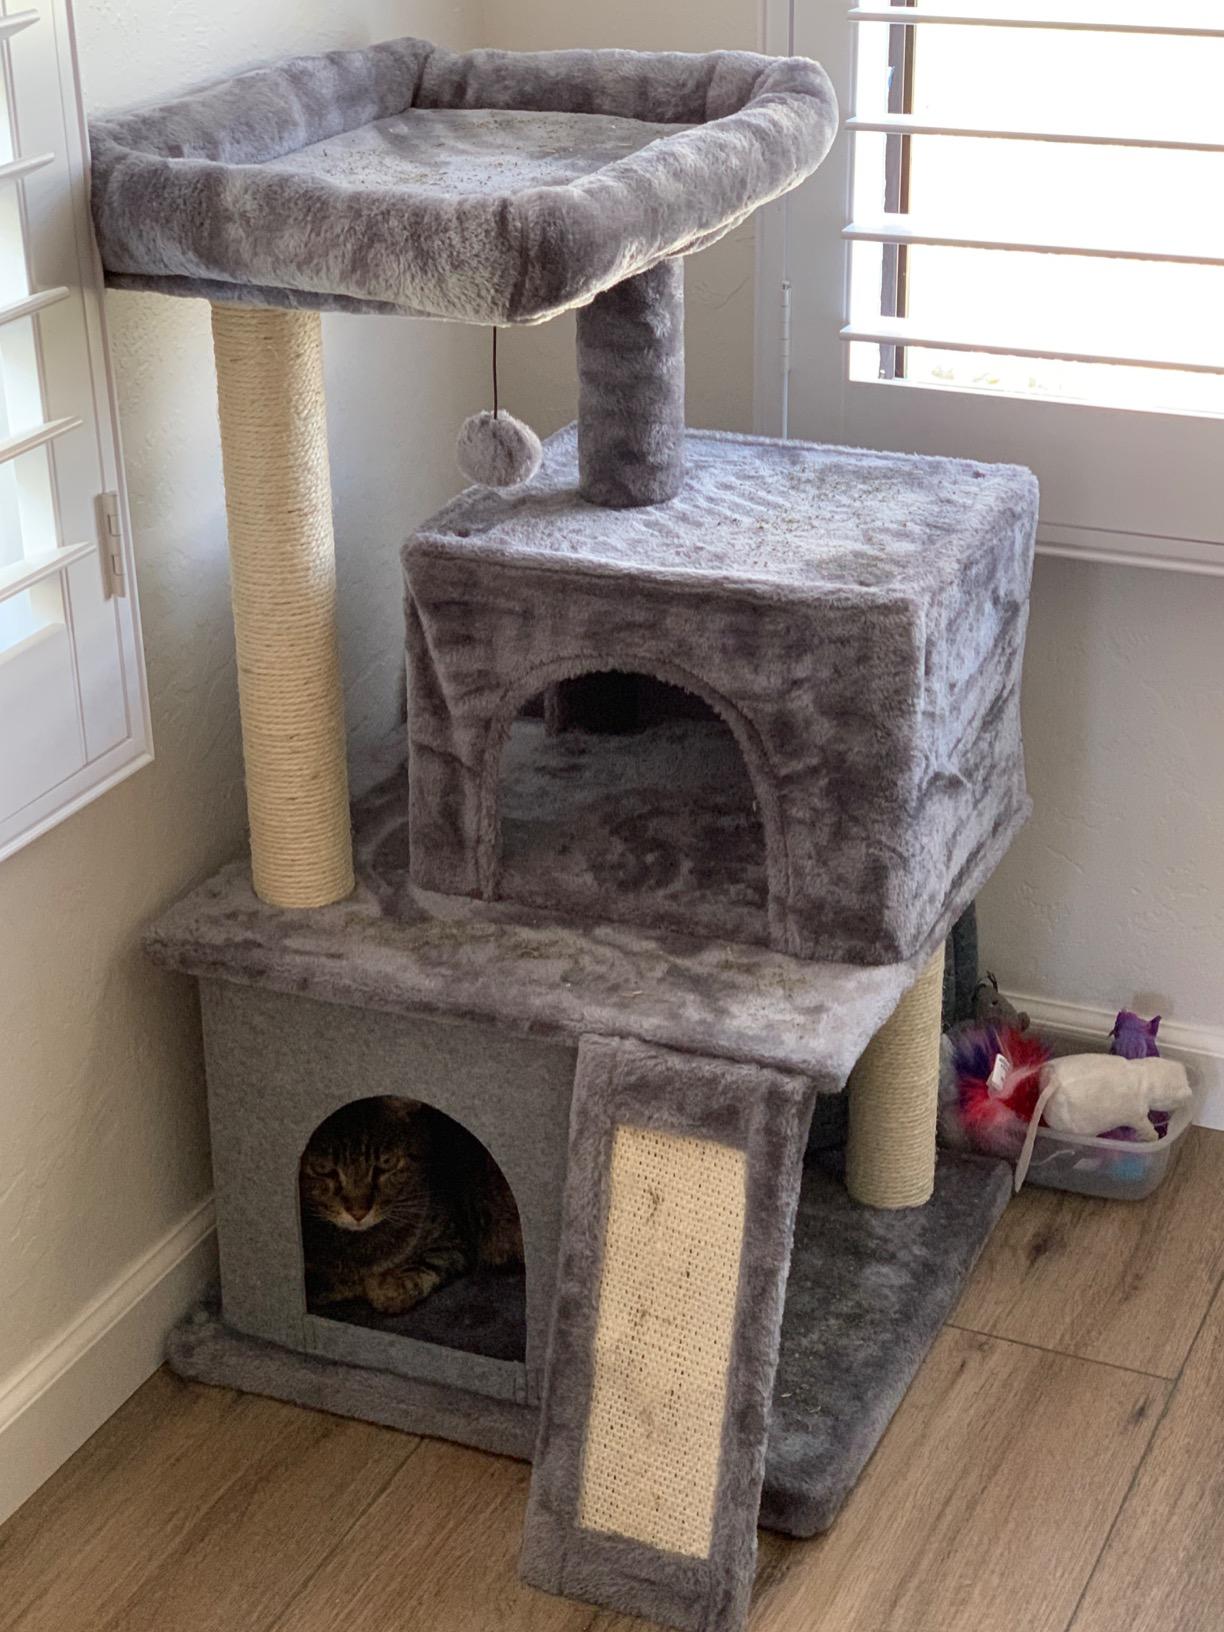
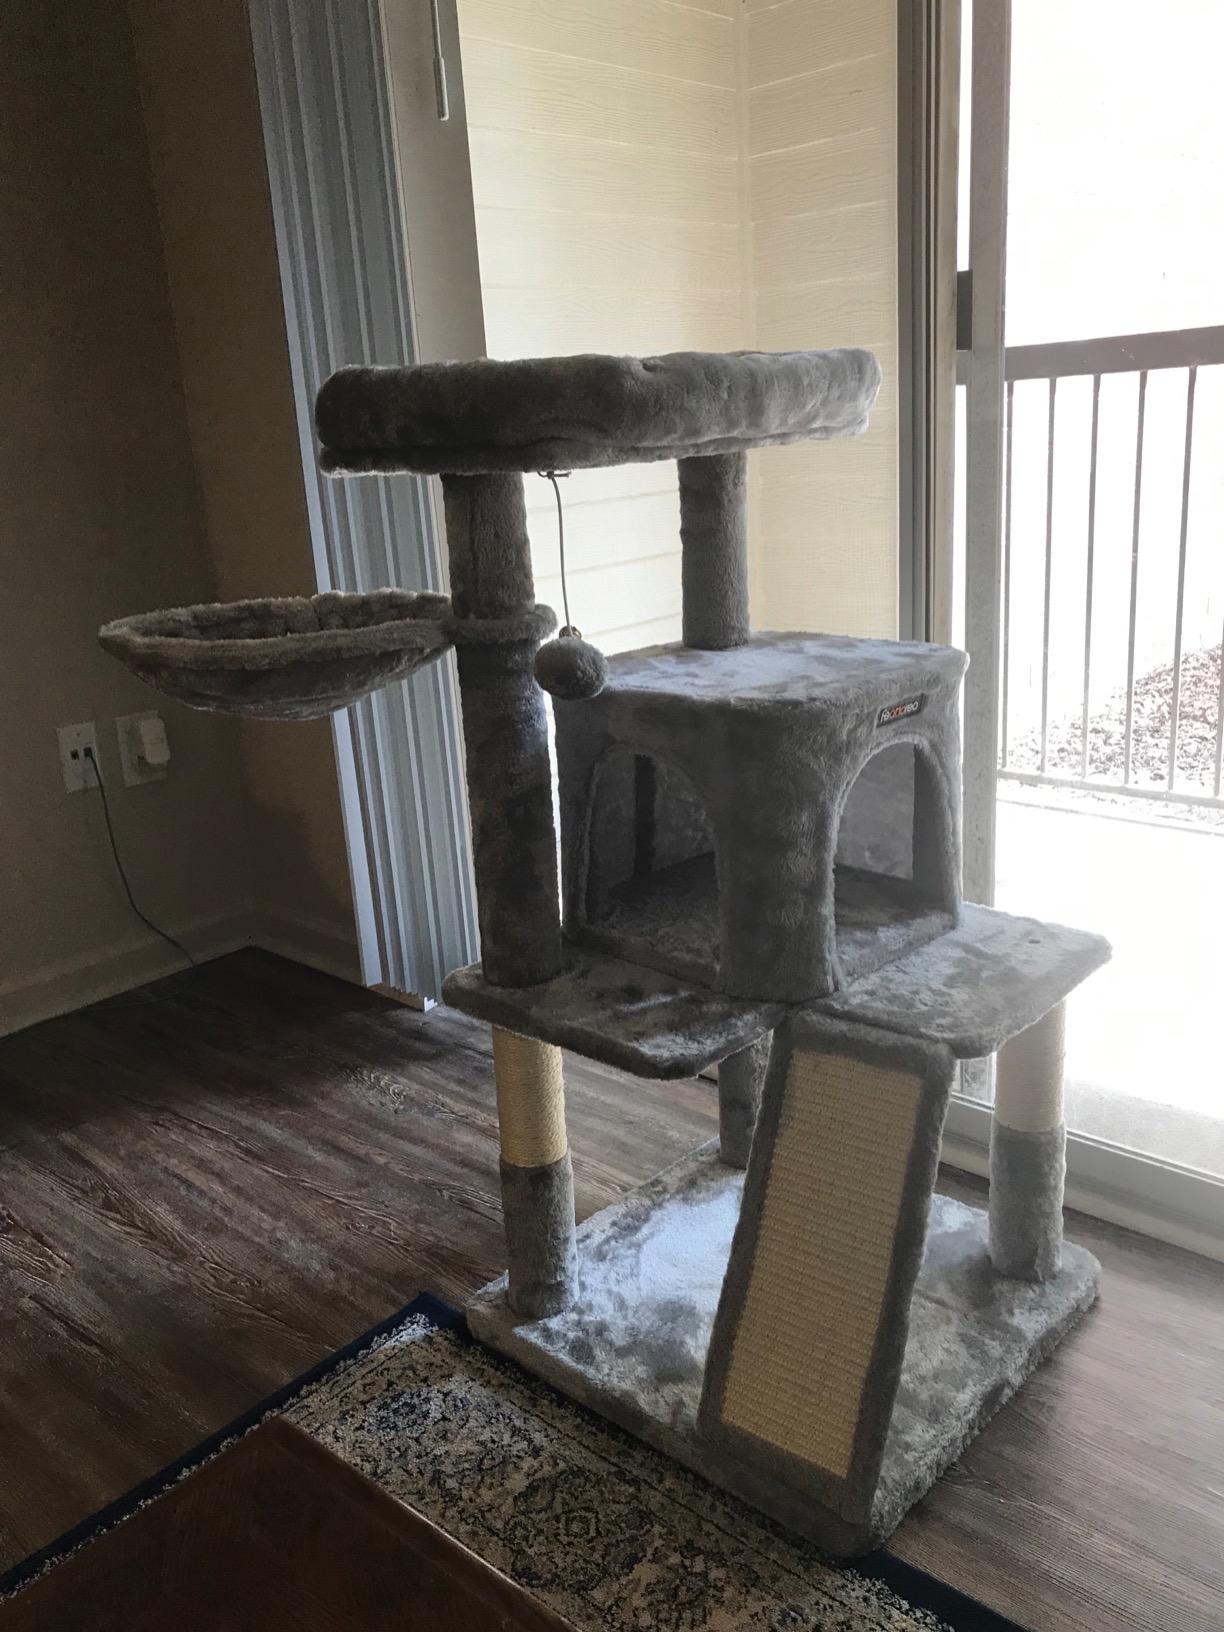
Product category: items_cat tree
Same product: no